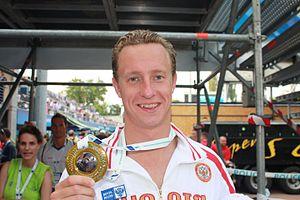
Roman Andreyevich Sludnov, né à Omsk le 24 février 1980, est un nageur russe spécialiste de la brasse.